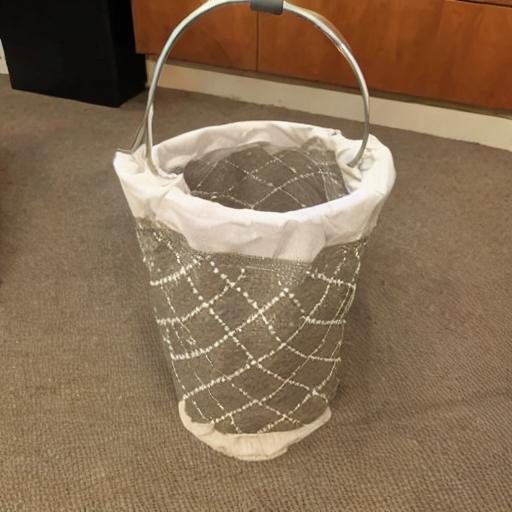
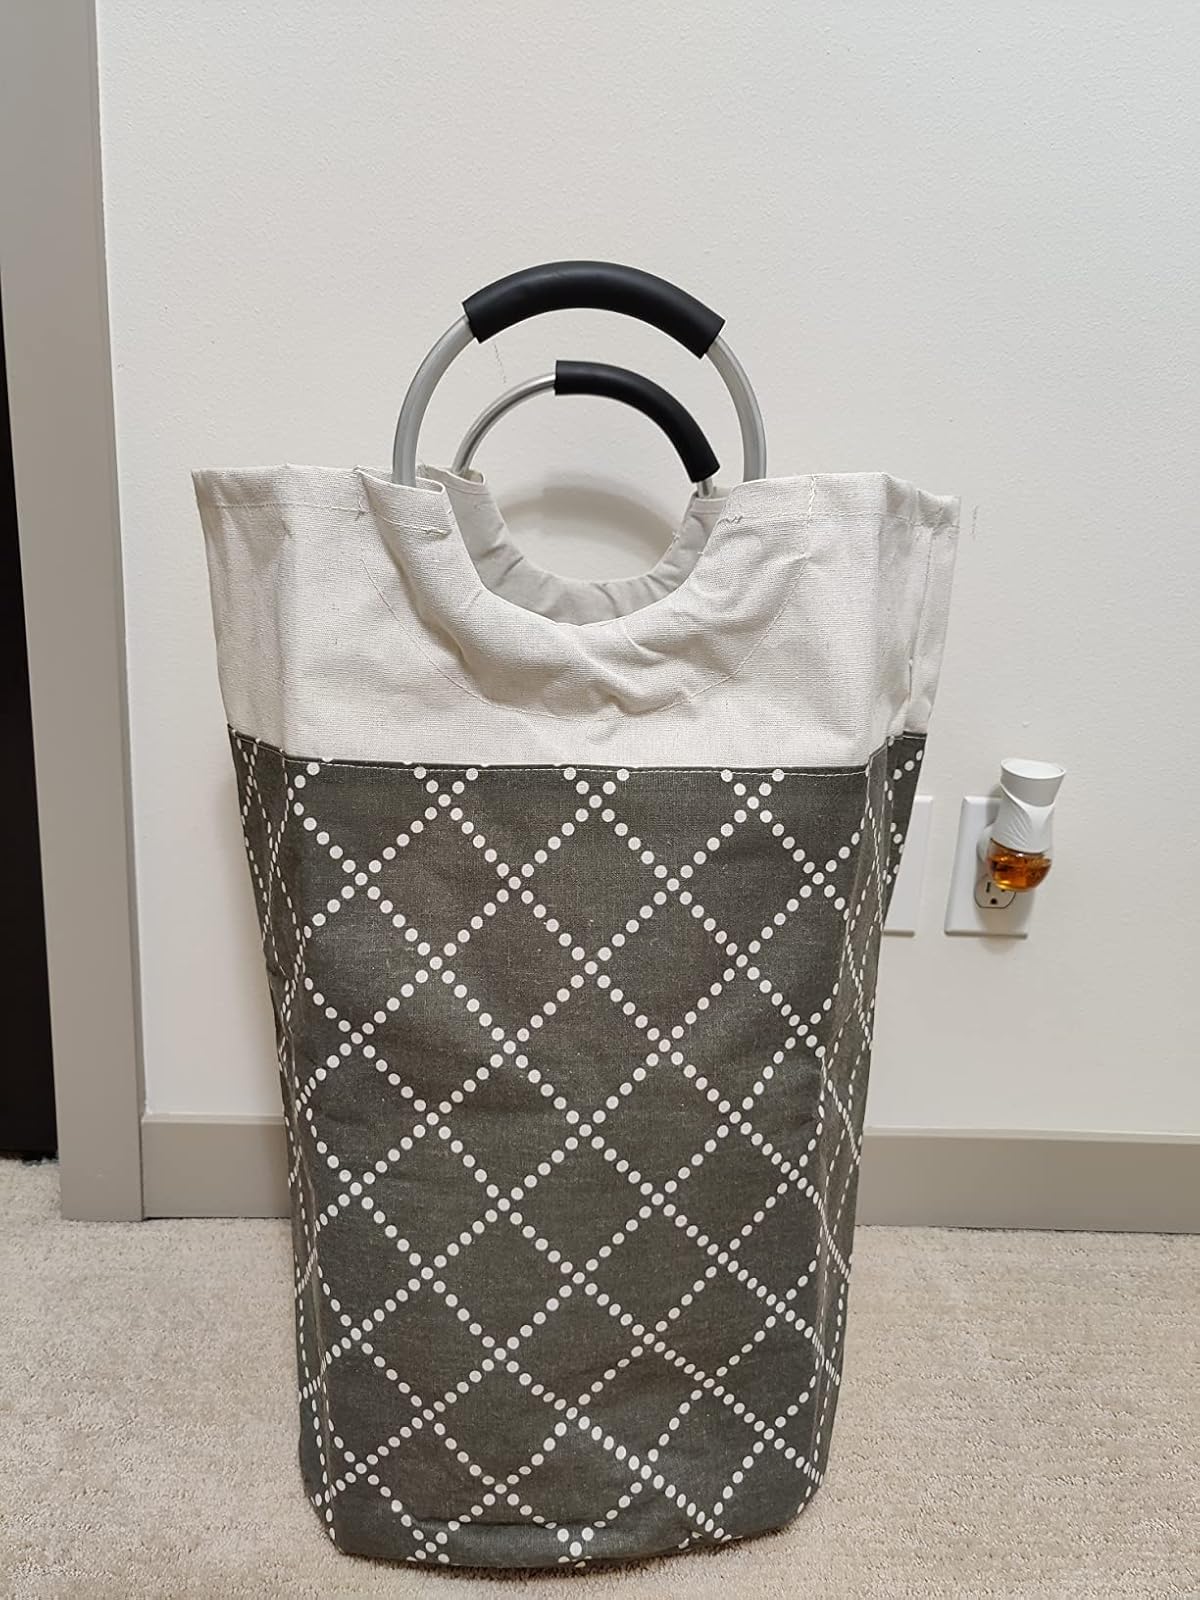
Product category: items_hamper
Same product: no